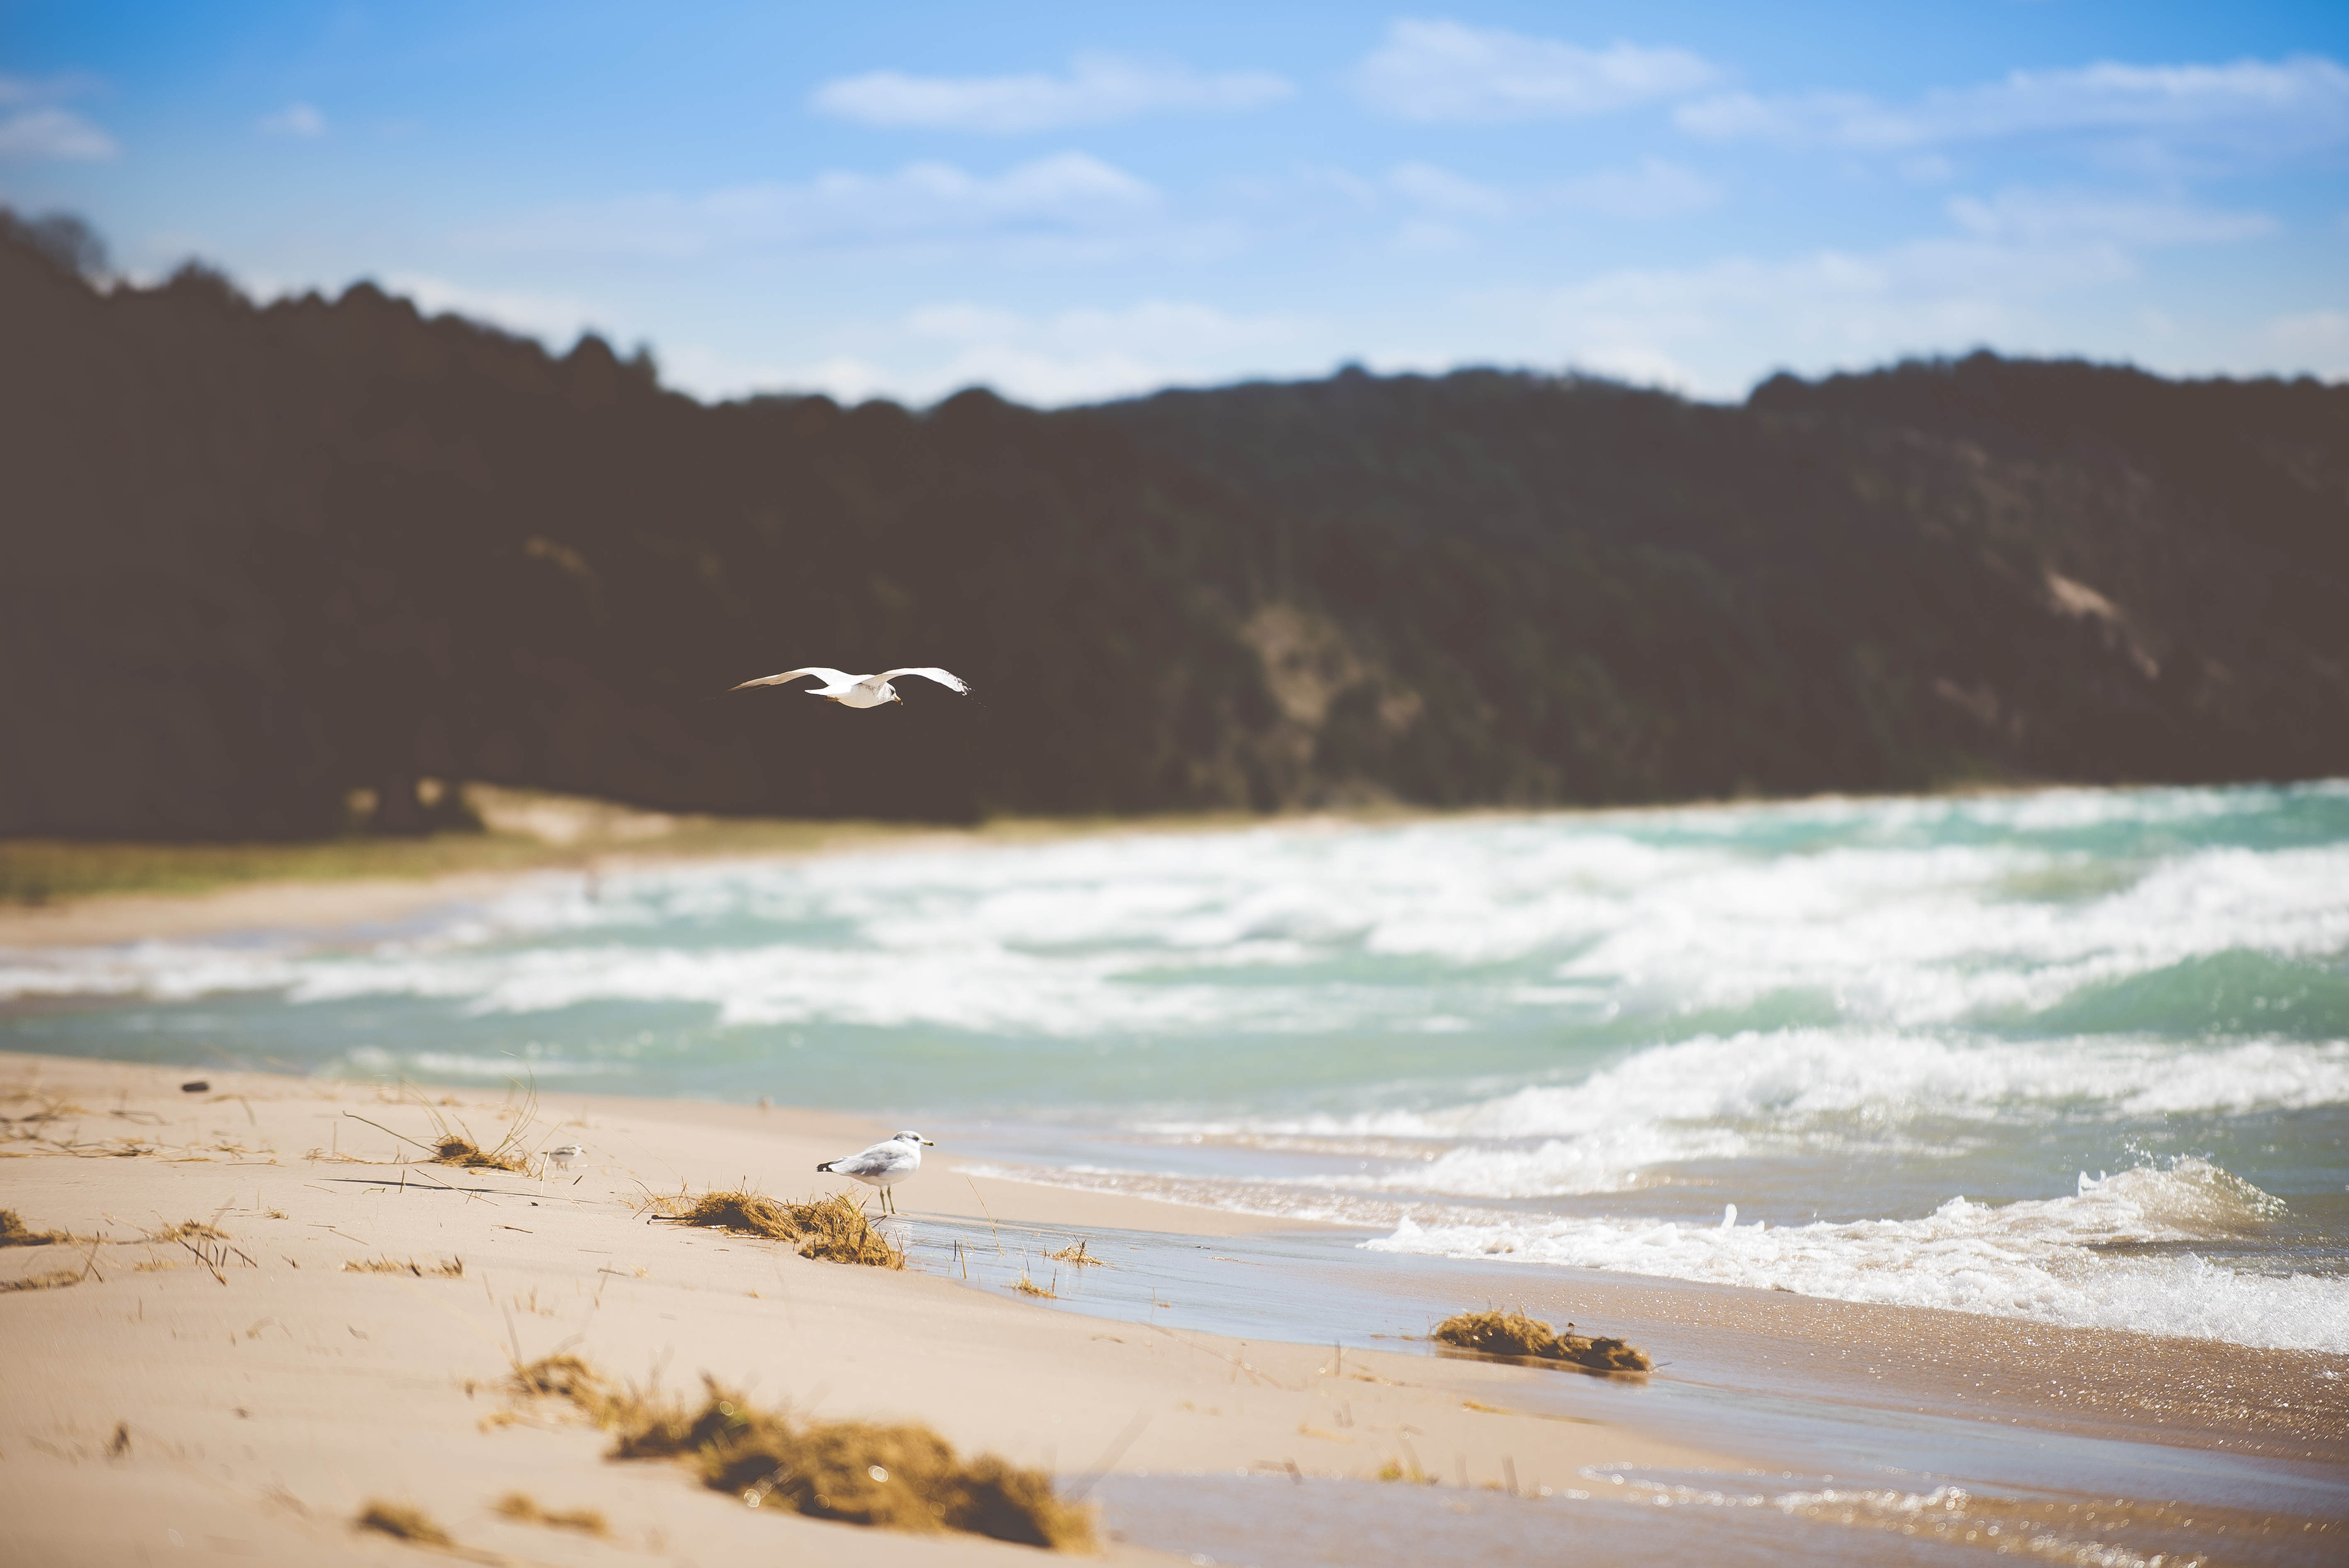
beach, sea, coast, water, nature, sand, ocean, wilderness, mountain, blur, shore, wave, flying, flight, seascape, bay, seashore, avian, material, body of water, birds, waves, wings, seagulls, cape, wind wave, royalty free images